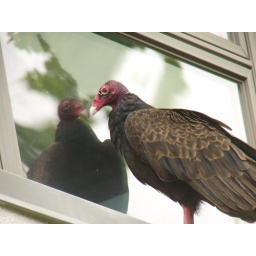
He loves to look at himself in the mirror like windows